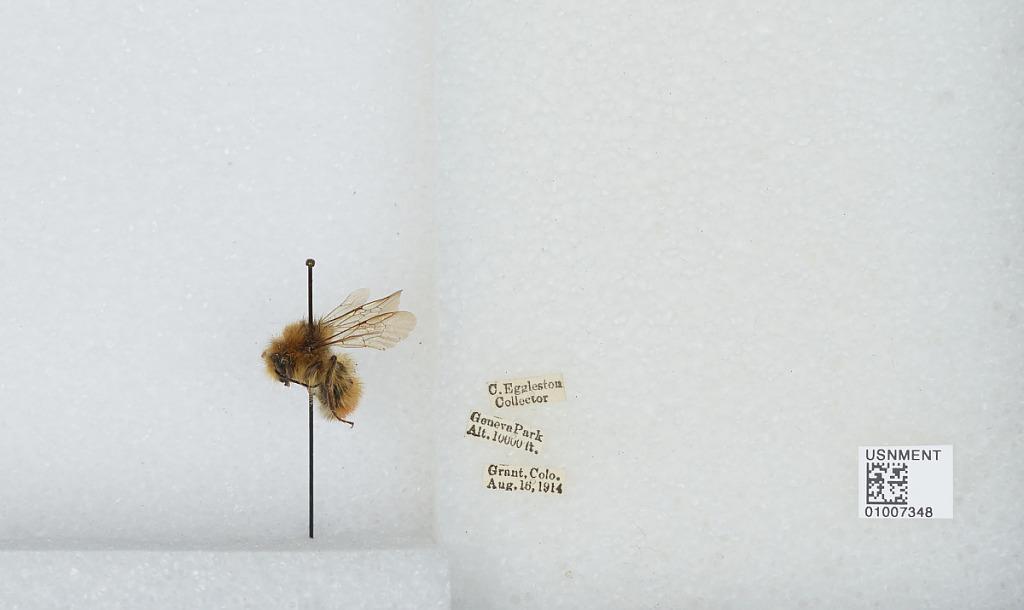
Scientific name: Bombus (Pyrobombus) centralis Cresson
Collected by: C. Eggleston
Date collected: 1914-8-16
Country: United States
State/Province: Colorado
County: Park
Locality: Geneva Park, Grant
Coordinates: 39.5178, -105.727